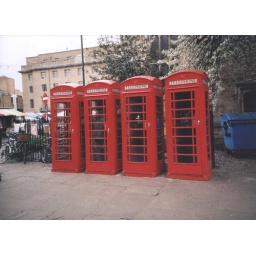
Probably the most photographed phone boxes in Cambridge.